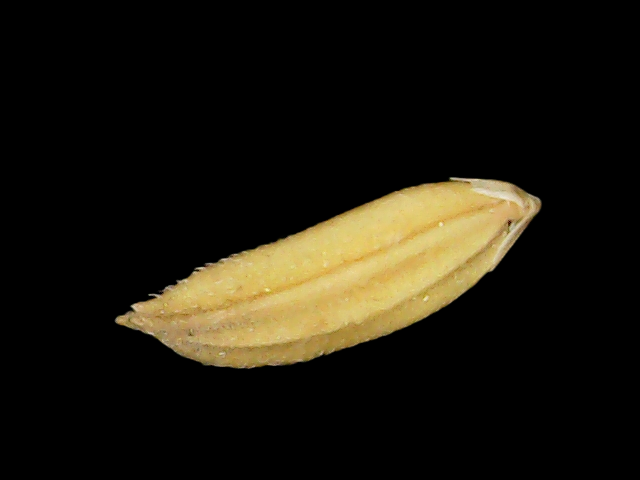
Rice variety: Binadhan24